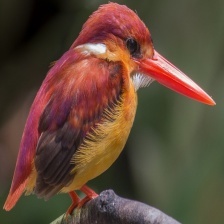
Species: RUFOUS KINGFISHER
Scientific name: CHLOROCERYLE INDA